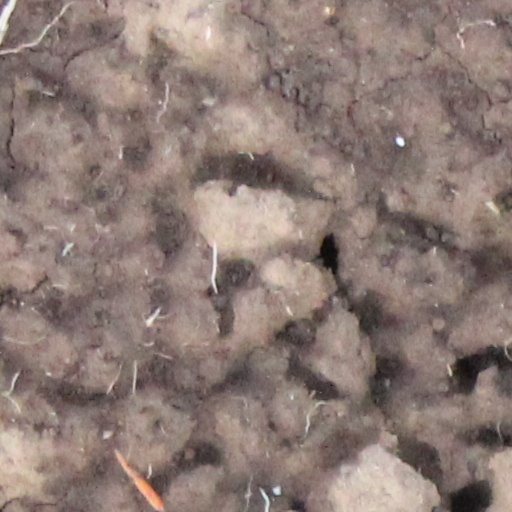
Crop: wheat